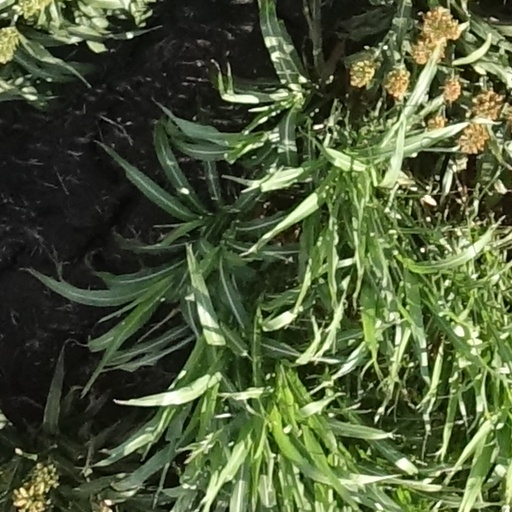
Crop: sorghum